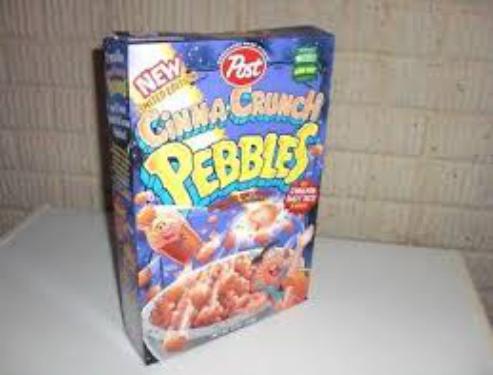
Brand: Cinna-Crunch Pebbles
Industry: Food